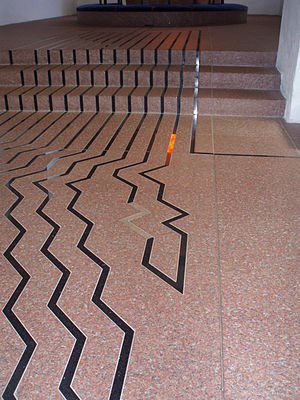
Jelling Kirke / Gravminder / "Kongegraven"
Kammergraven med de formodede jordiske rester efter Gorm den Gamle markeret i kirkegulvet
Jelling Kirke er en kirke i Jelling, Jelling Sogn i Vejle Kommune. Kirken ligger mellem de store gravhøje og er en del af Jellingmonumenterne, der er optaget på UNESCOs Verdensarvsliste.